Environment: real
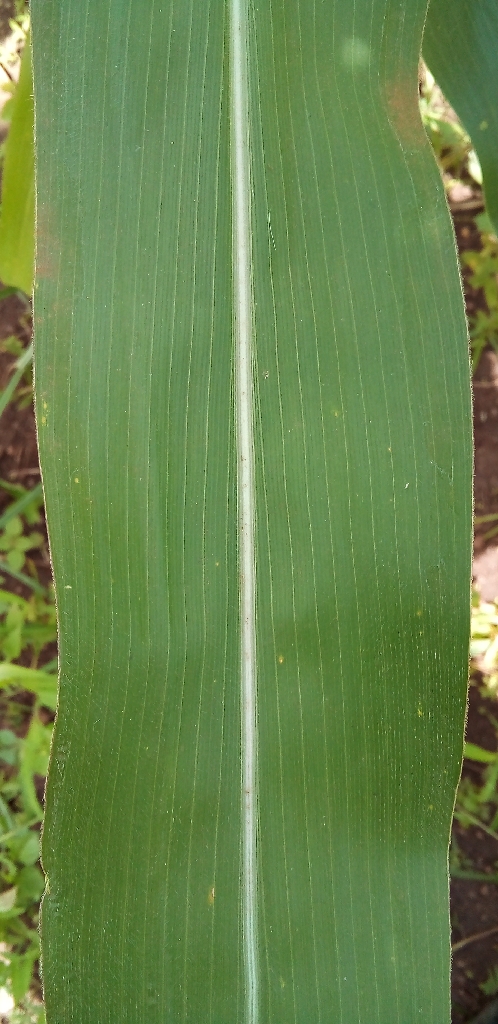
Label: healthy